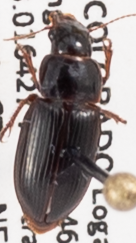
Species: Harpalus desertus
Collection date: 2022-06-15
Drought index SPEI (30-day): -0.528
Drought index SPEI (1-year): -2.09
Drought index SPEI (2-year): -2.09